Otello

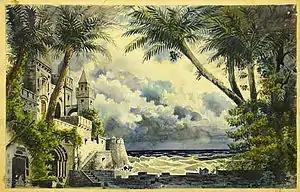
"Otello", act 1. Teatro Costanzi Rome-1887; set design by Giovanni Zuccarelli

Since the three leading roles of the opera (Otello, Desdemona and Iago) are among Verdi's most demanding, both vocally and dramatically, some of the most illustrious singers of the past 130 years have made "Otello" part of their repertoire. Famous Otellos of the past have included Tamagno, the role's trumpet-voiced creator, as well as Giovanni Battista De Negri, Albert Alvarez, Francesc Viñas, Giuseppe Borgatti, Antonio Paoli, Giovanni Zenatello, Renato Zanelli, Giovanni Martinelli, Aureliano Pertile, Francesco Merli, Giacomo Lauri-Volpi, Frank Mullings, Leo Slezak, Jose Luccioni, Ramón Vinay, Mario Del Monaco, James McCracken, Jon Vickers, David Rendall, Jeffrey Lawton and Carlo Cossutta. Pre-Second World War Wagnerian tenors such as Jacques Urlus, Heinrich Knote, Alexander Kirchner, Lauritz Melchior and Franz Völker also undertook the part (usually singing it in German). The Russian heroic tenor Ivan Yershov was a renowned pre-World War I Otello in his native country. His compatriot Arnold Azrikan achieved his greatest recognition as a dramatic tenor in Otello. For this performance he was awarded the Stalin Prize in 1946.